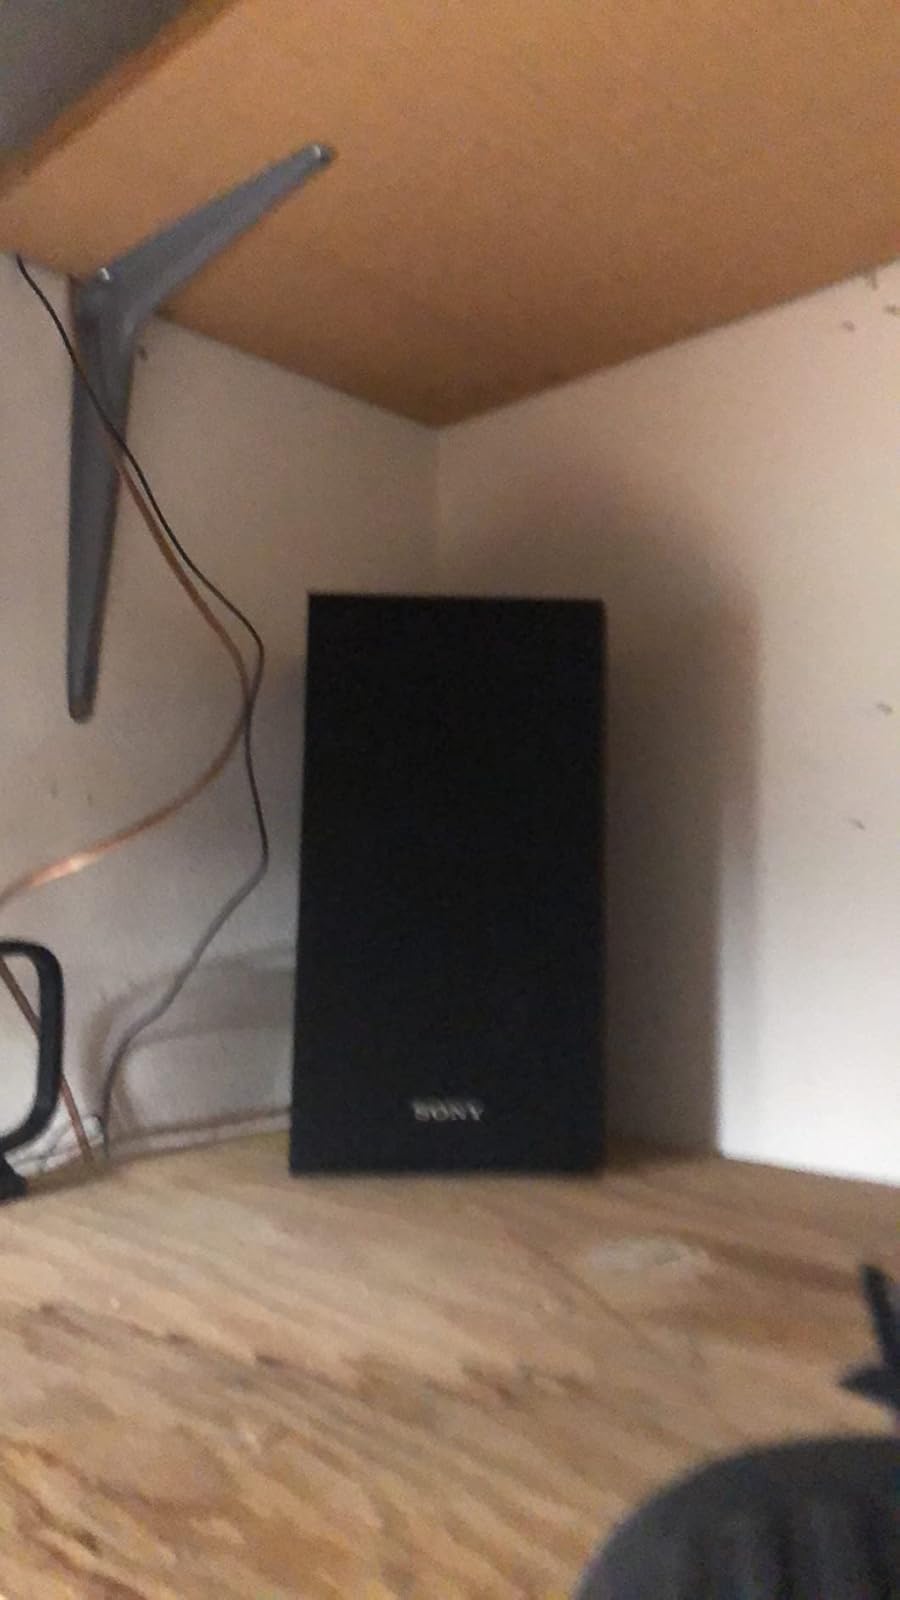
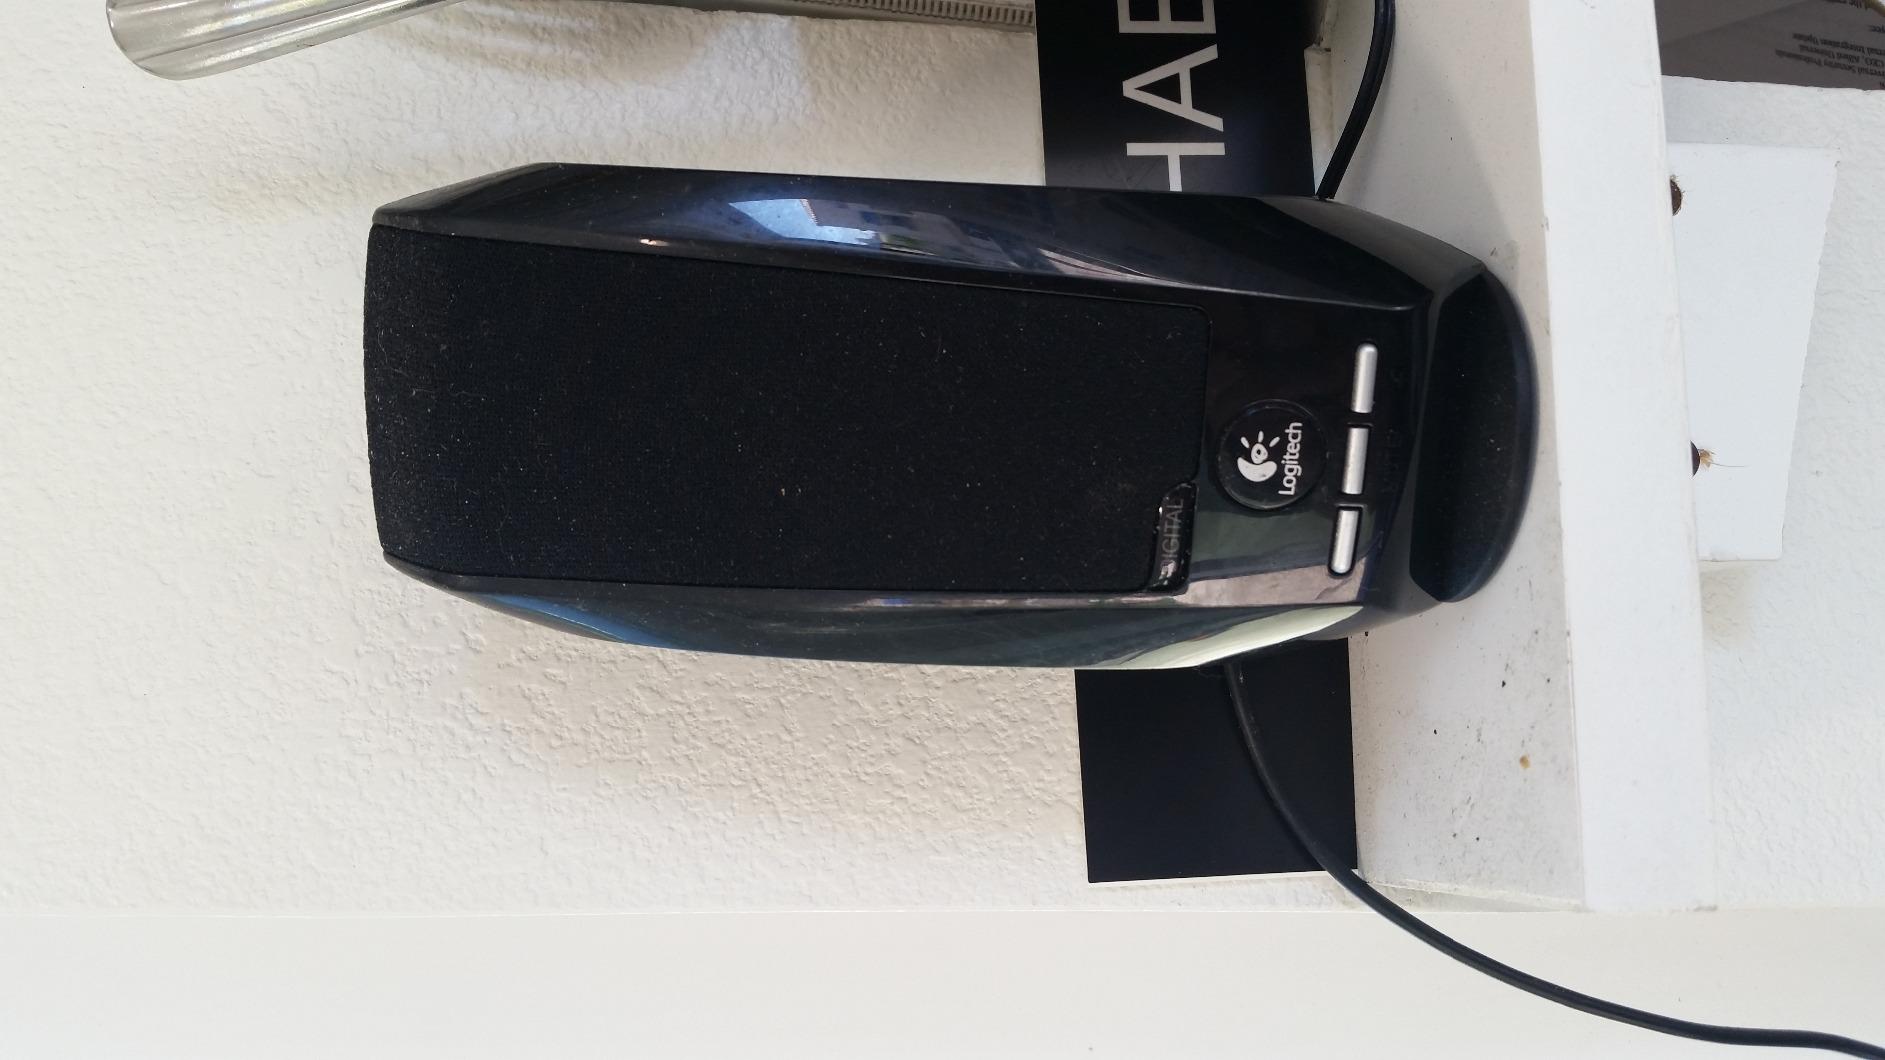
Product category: speaker
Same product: no